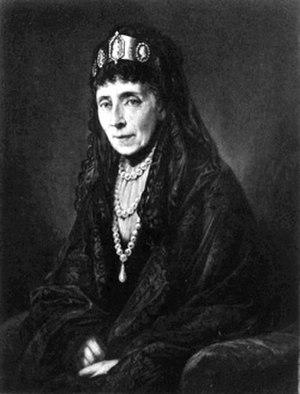
Augusta de Saxe-Weimar-Eisenach 1811-1890)
La baronne Hildegard von Spitzemberg est une salonnière berlinoise du temps de Bismarck et de Guillaume II.